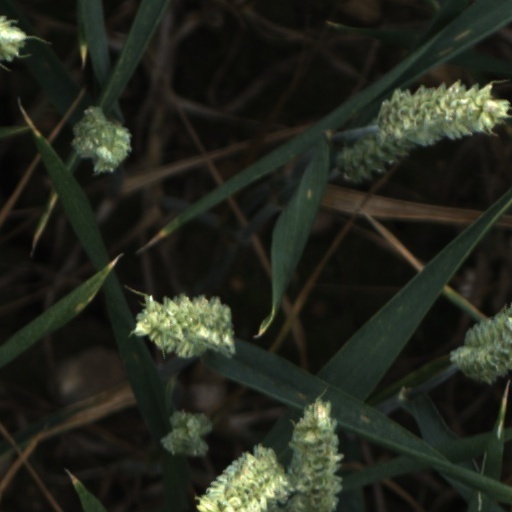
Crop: wheat